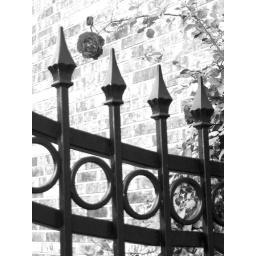
At some random persons house in Sugar Lakes.